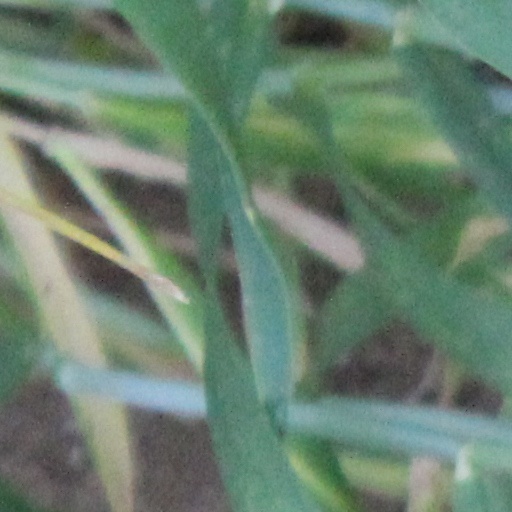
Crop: wheat